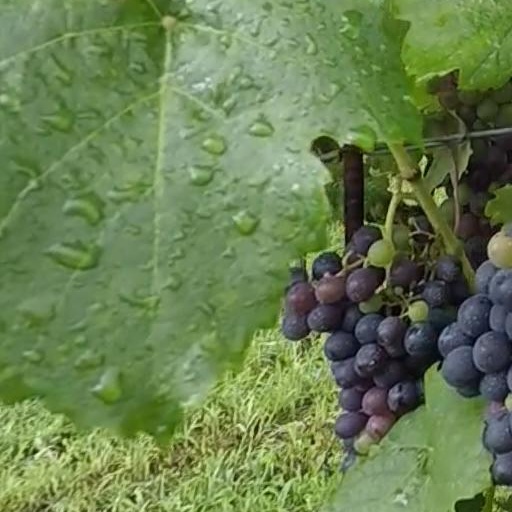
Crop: grape